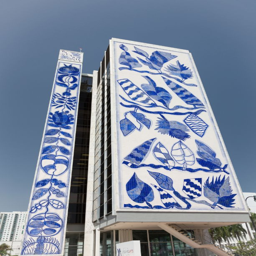
the # building is all personality .